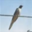
Label: bird